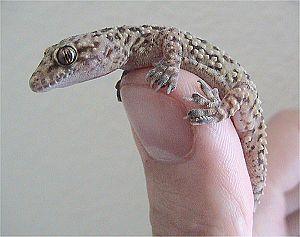
Hemidactylus est un genre de geckos de la famille des Gekkonidae.
Hemidactylus turcicus est une espèce de geckos de la famille des Gekkonidae. Il est parfois appelé Gecko nocturne ou Hémidactyle verruqueux.